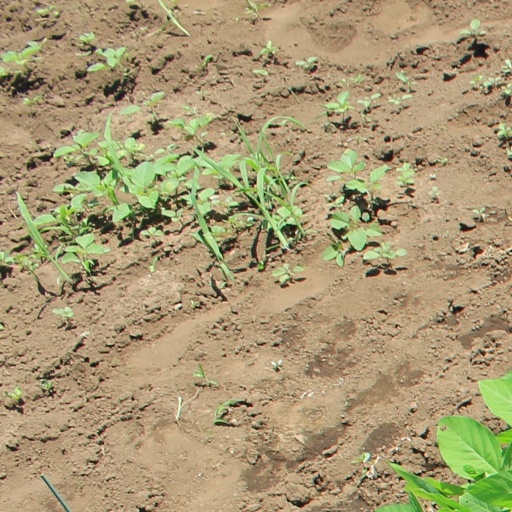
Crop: soybean